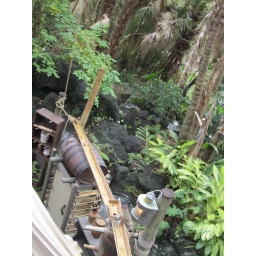
A view from the Swiss Family Robinson tree house at Disney World in Orlando, Florida (Frontierland).